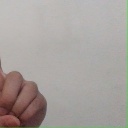
अक्षर: ड